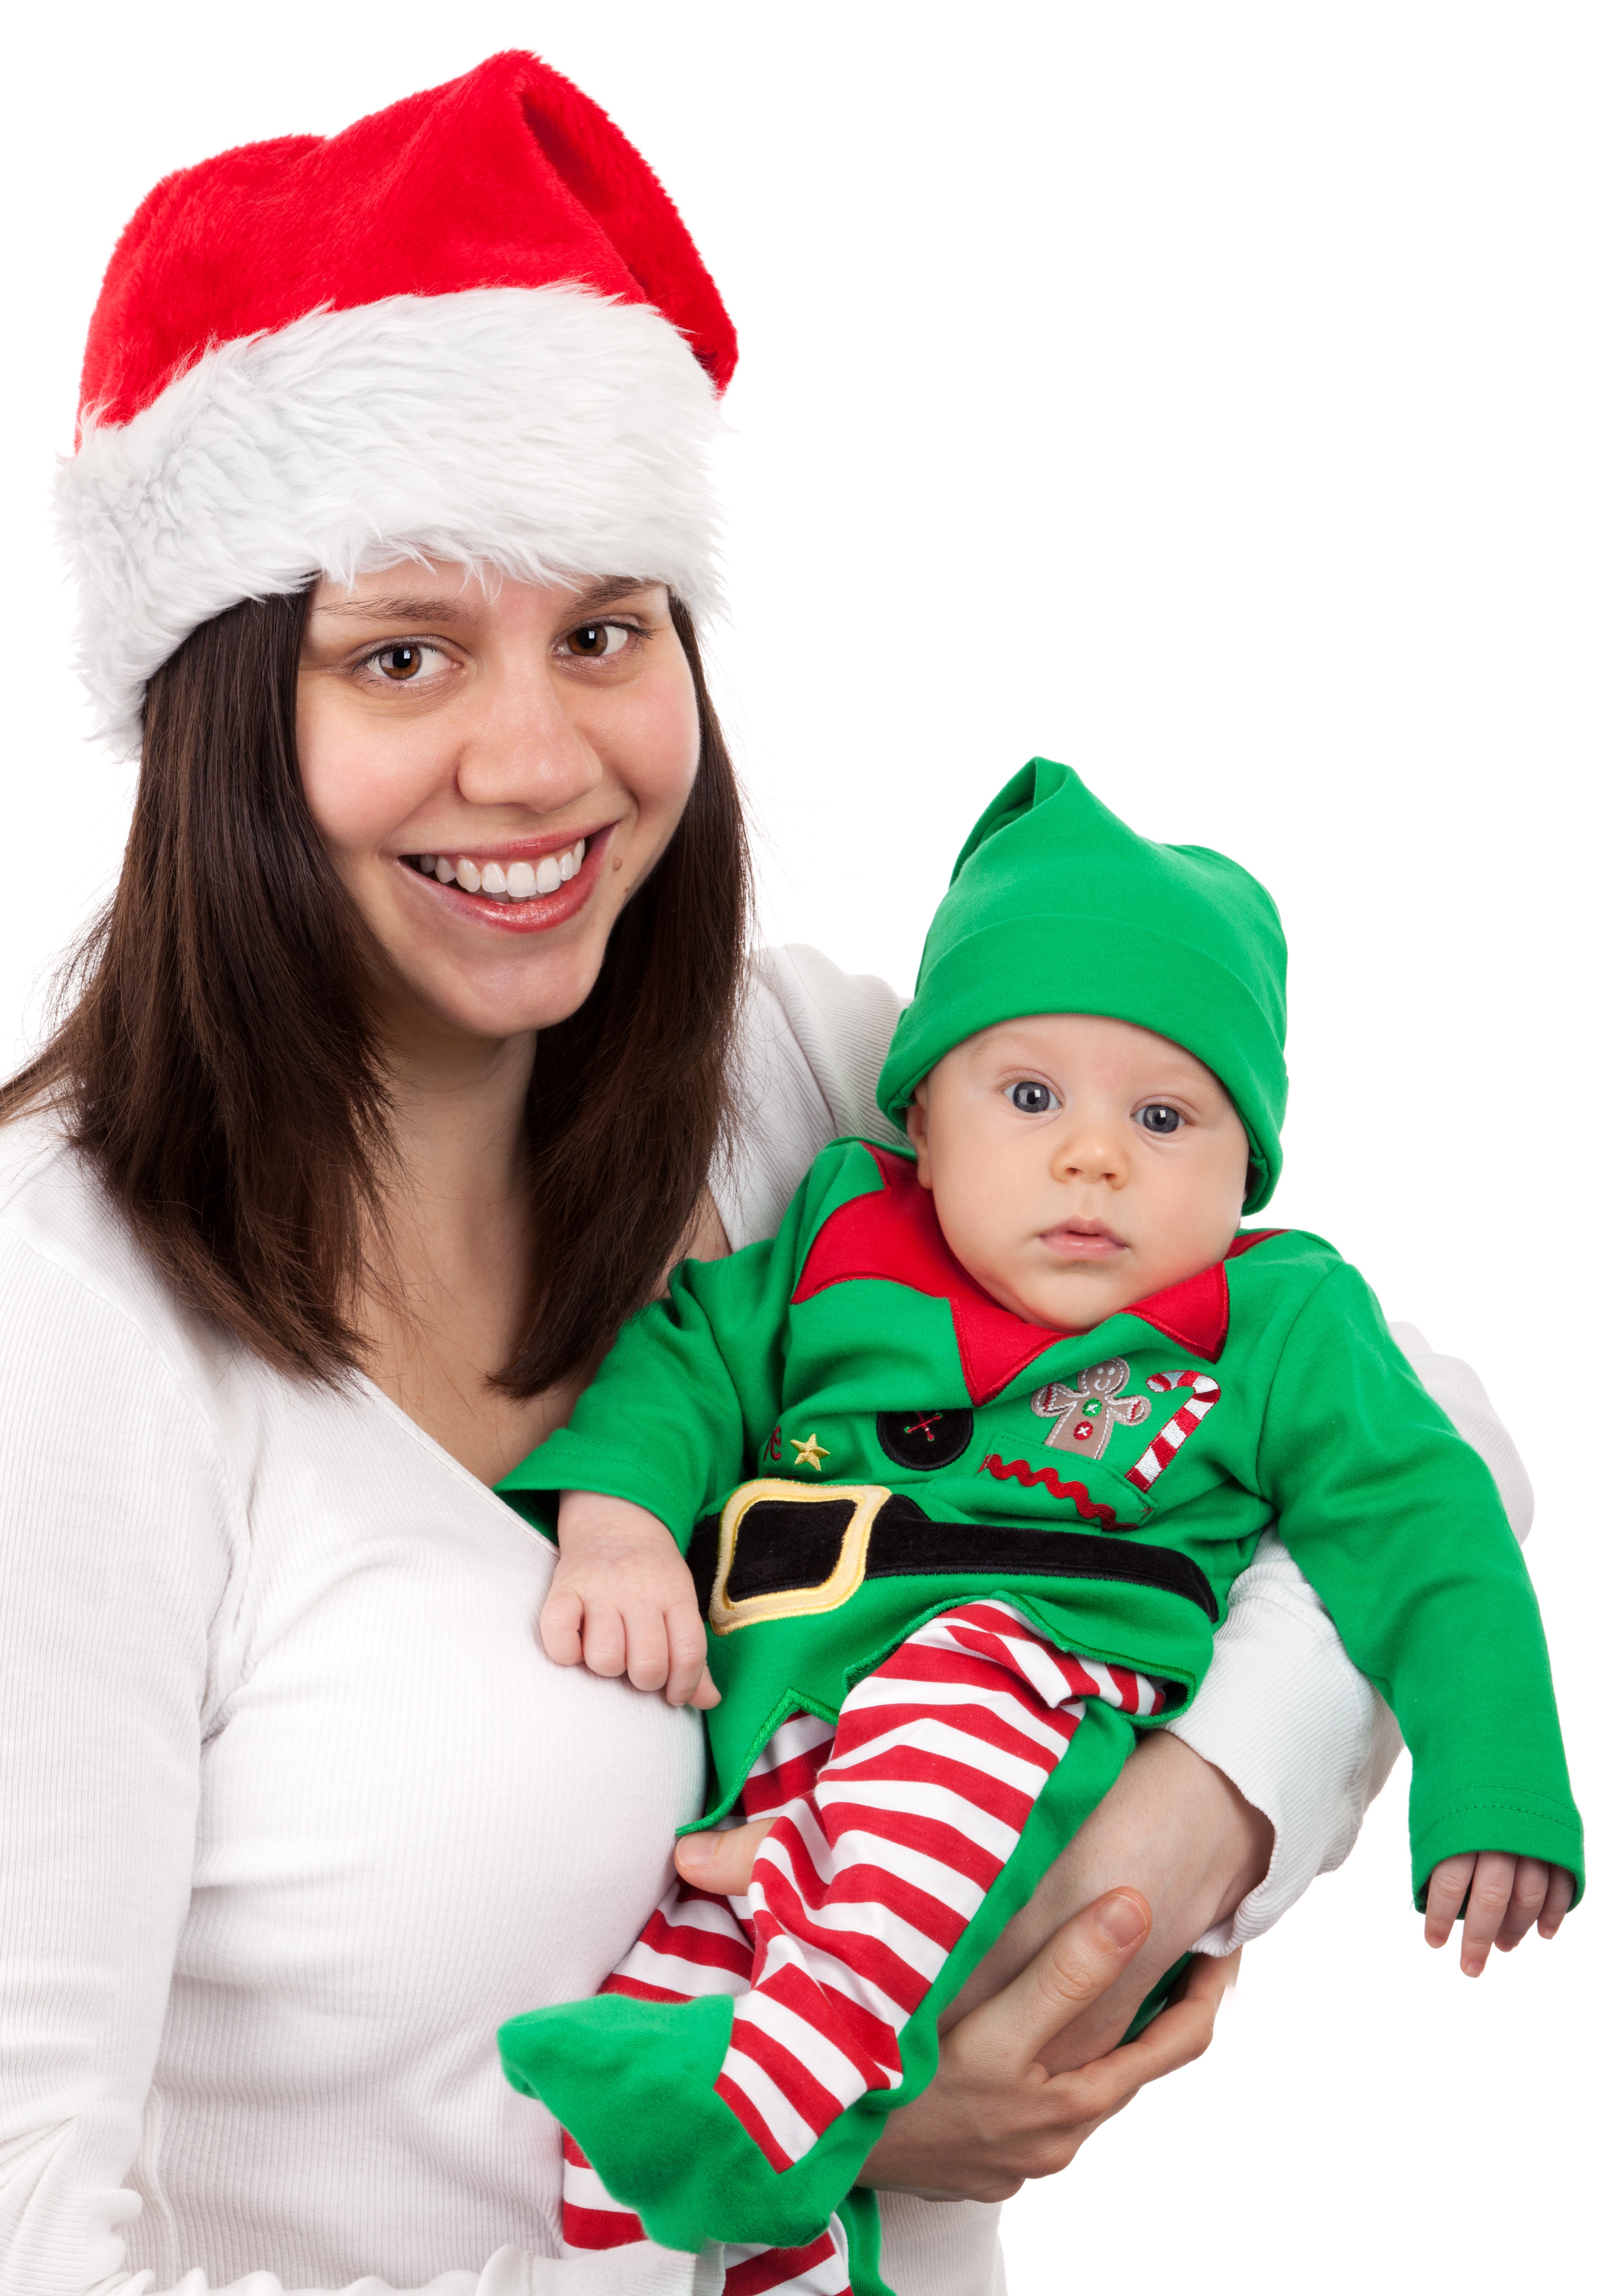
person, people, play, boy, kid, cute, isolated, holiday, child, hat, clothing, christmas, baby, smile, mom, santa, mother, toddler, elf, claus, costume, xmas, santa claus, fictional character, christmas elf